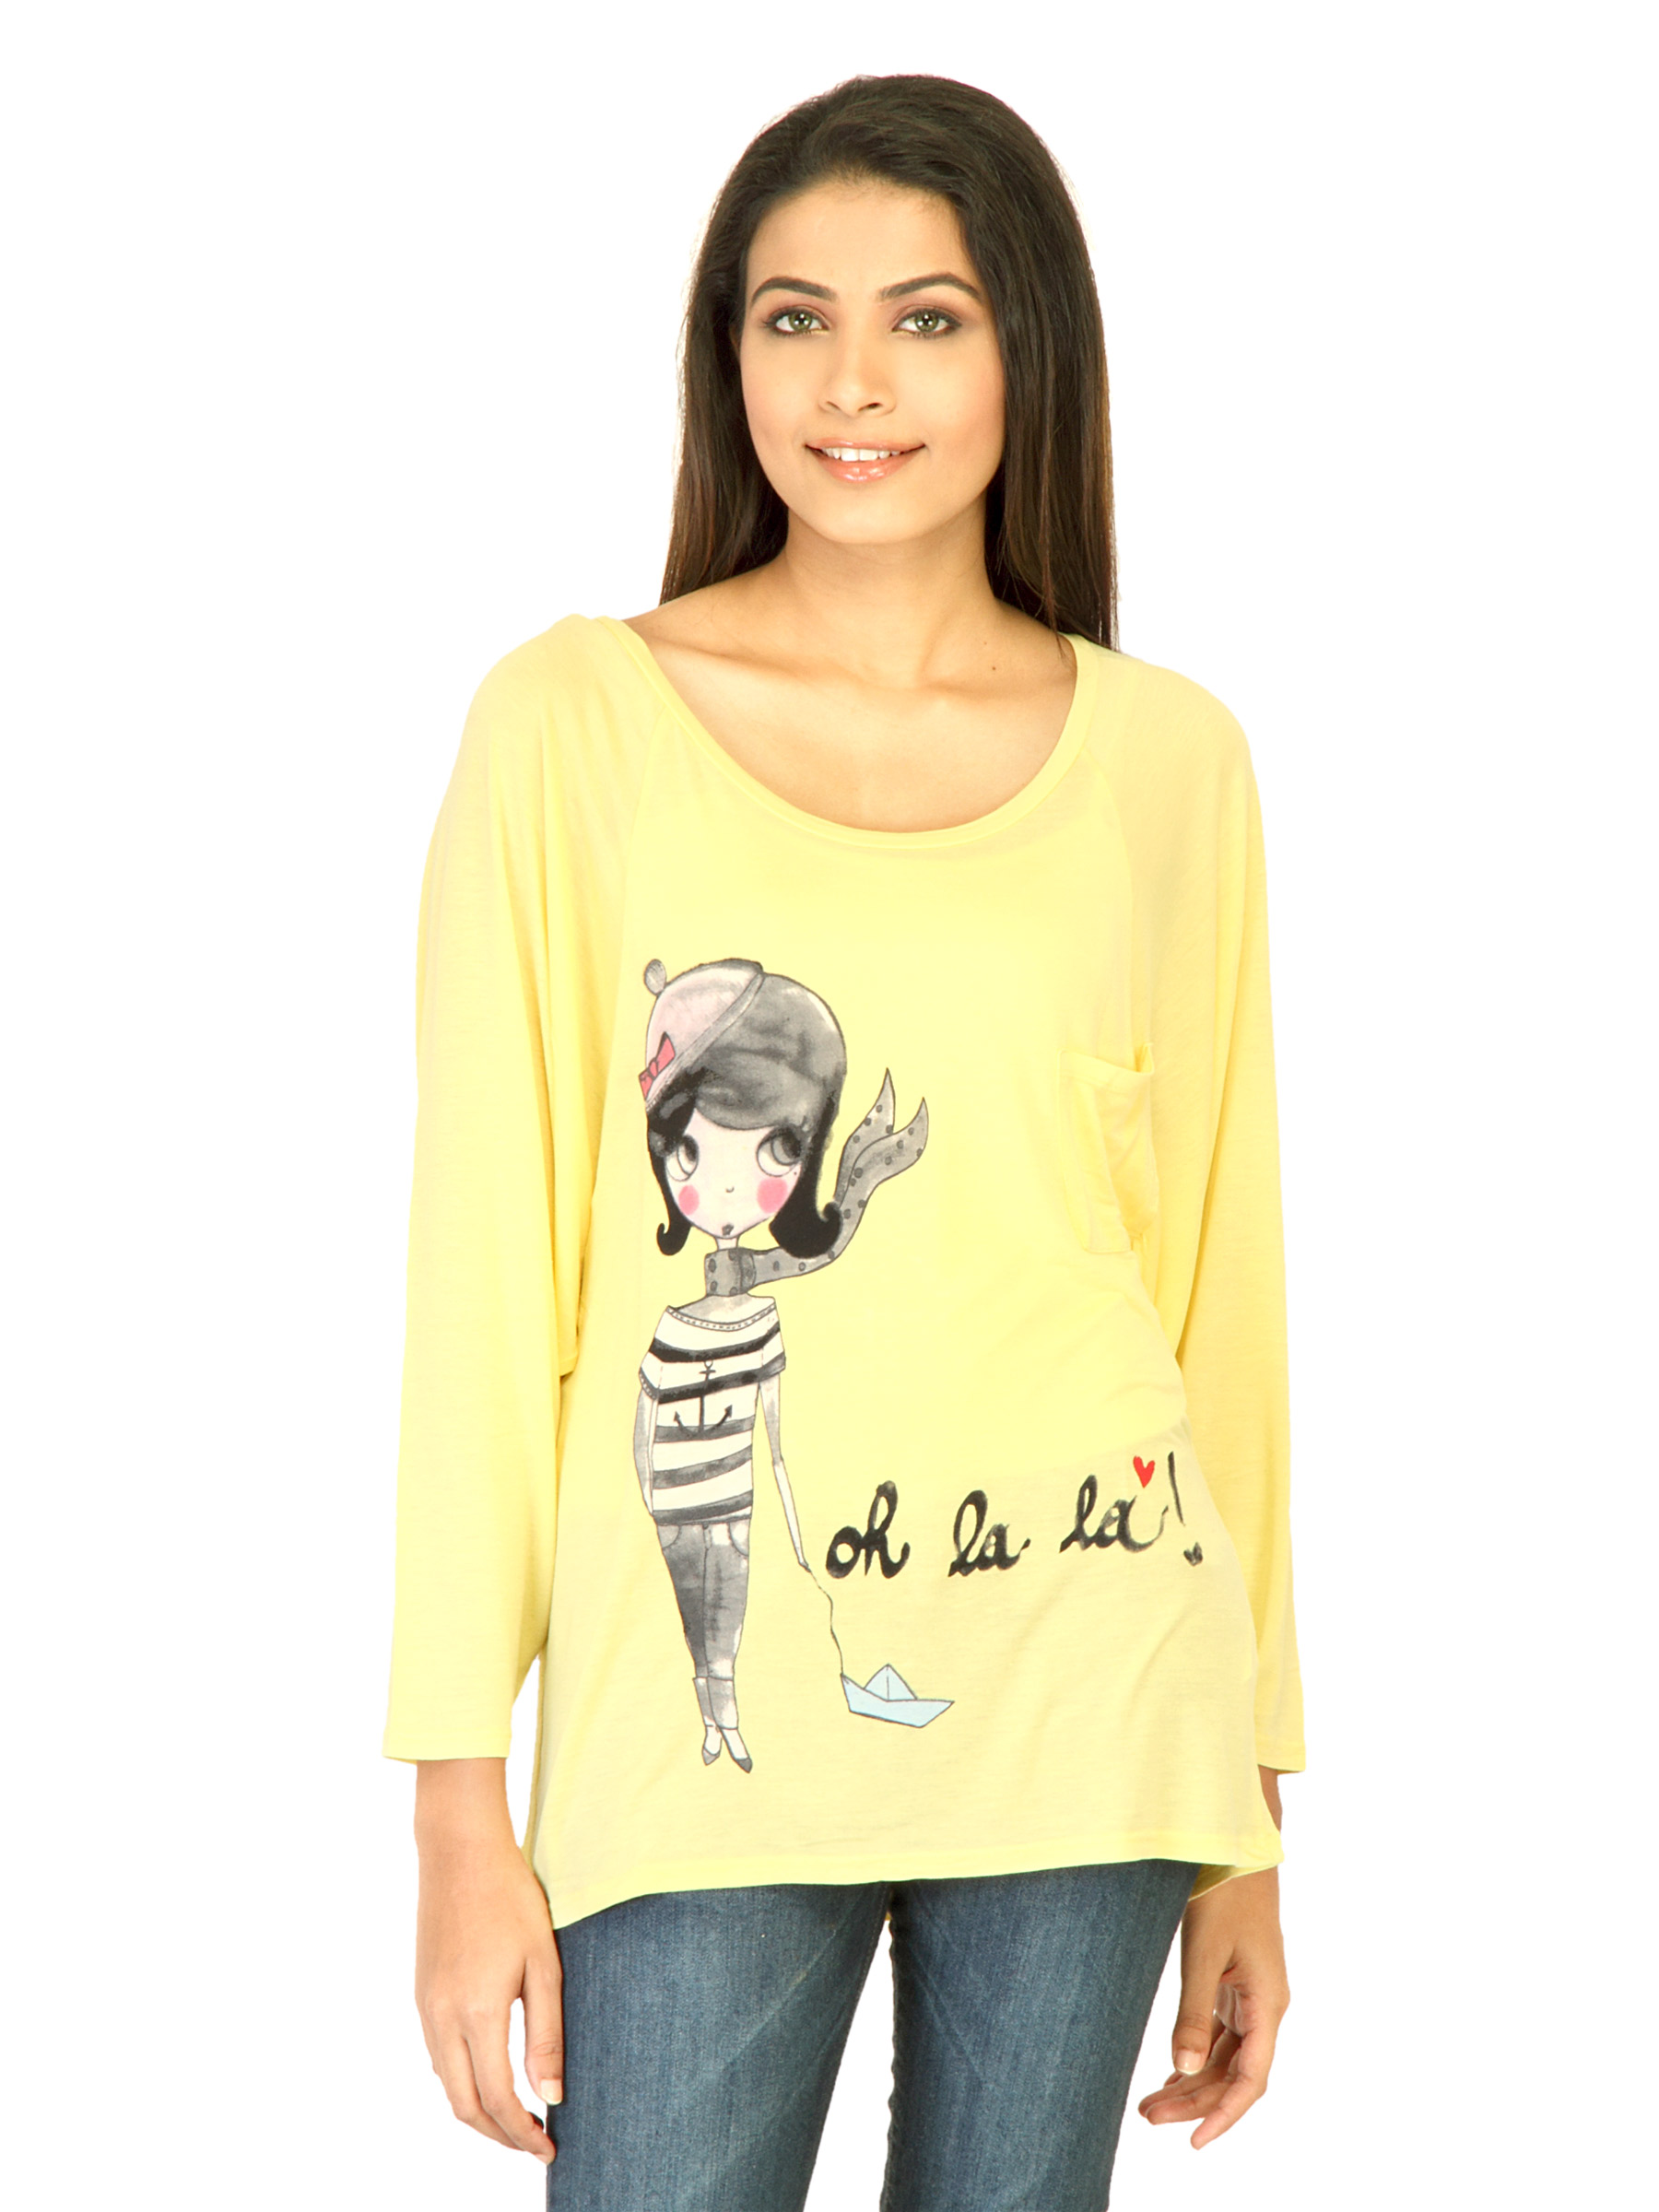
United Colors of Benetton Women Printed Yellow Tops
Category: Apparel / Topwear / Tops
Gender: Women
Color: Yellow
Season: Summer 2011
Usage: Casual